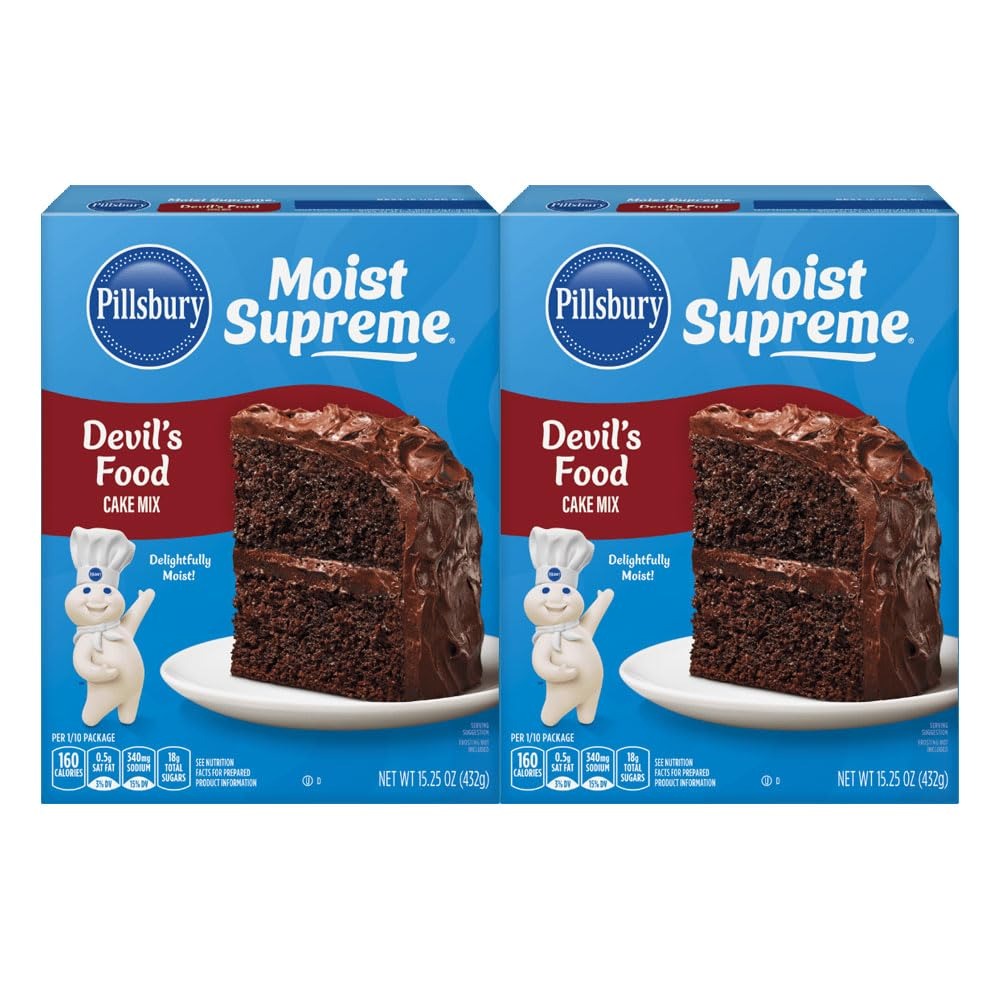
Item Name: Pillsbury Moist Supreme Premium Cake Mix, Devil's Food, 15.25 oz - Palatize Pack of 2
Product Description: Indulge in the rich and savory chocolate flavor of Pillsbury Devil's Food Cake Mix, an irresistibly sweet temptation of rich, chocolatey goodness. With just 3 ingredients and 3 easy steps, this cake is easy to make but incredibly difficult to put down! Each box of cake mix makes 24 moist and delightful cupcakes or one 9" by 13" cake, perfect for your next birthday party, special event, or bake sale. For the chocolate lovers out there, pair this Devil's Food Cake Mix with one of our Pillsbury chocolate frostings, including chocolate, chocolate hazelnut, dark chocolate, and more, for an extra decadent treat. The directions on the back of the box are simple and easy to follow, allowing anyone to partake in the fun! For over 100 years, the Pillsbury brand has helped make baking easier and more enjoyable. Make your next meal sweeter with Pillsbury Devil's Food Cake Mix, perfect for pairing with Pillsbury frosting.
Value: 15.25
Unit: Ounce

Price: 10.99